Saturday Night Fever

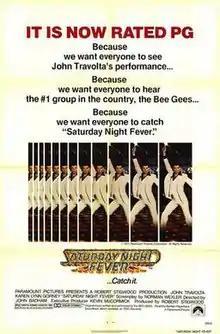
Movie poster of the PG version of "Saturday Night Fever"

Two theatrical versions of the film were released: the original R-rated version and an edited PG-rated version in 1979.